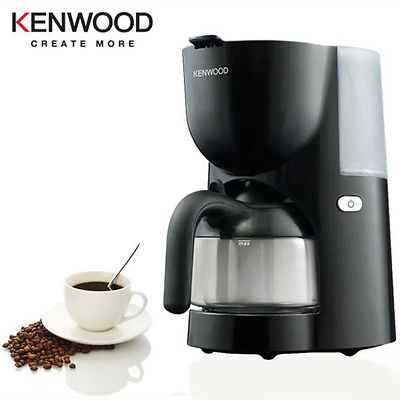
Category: coffee maker